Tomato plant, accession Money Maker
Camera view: horizontal (90 deg, fisheye); turntable rotation: 300 degrees
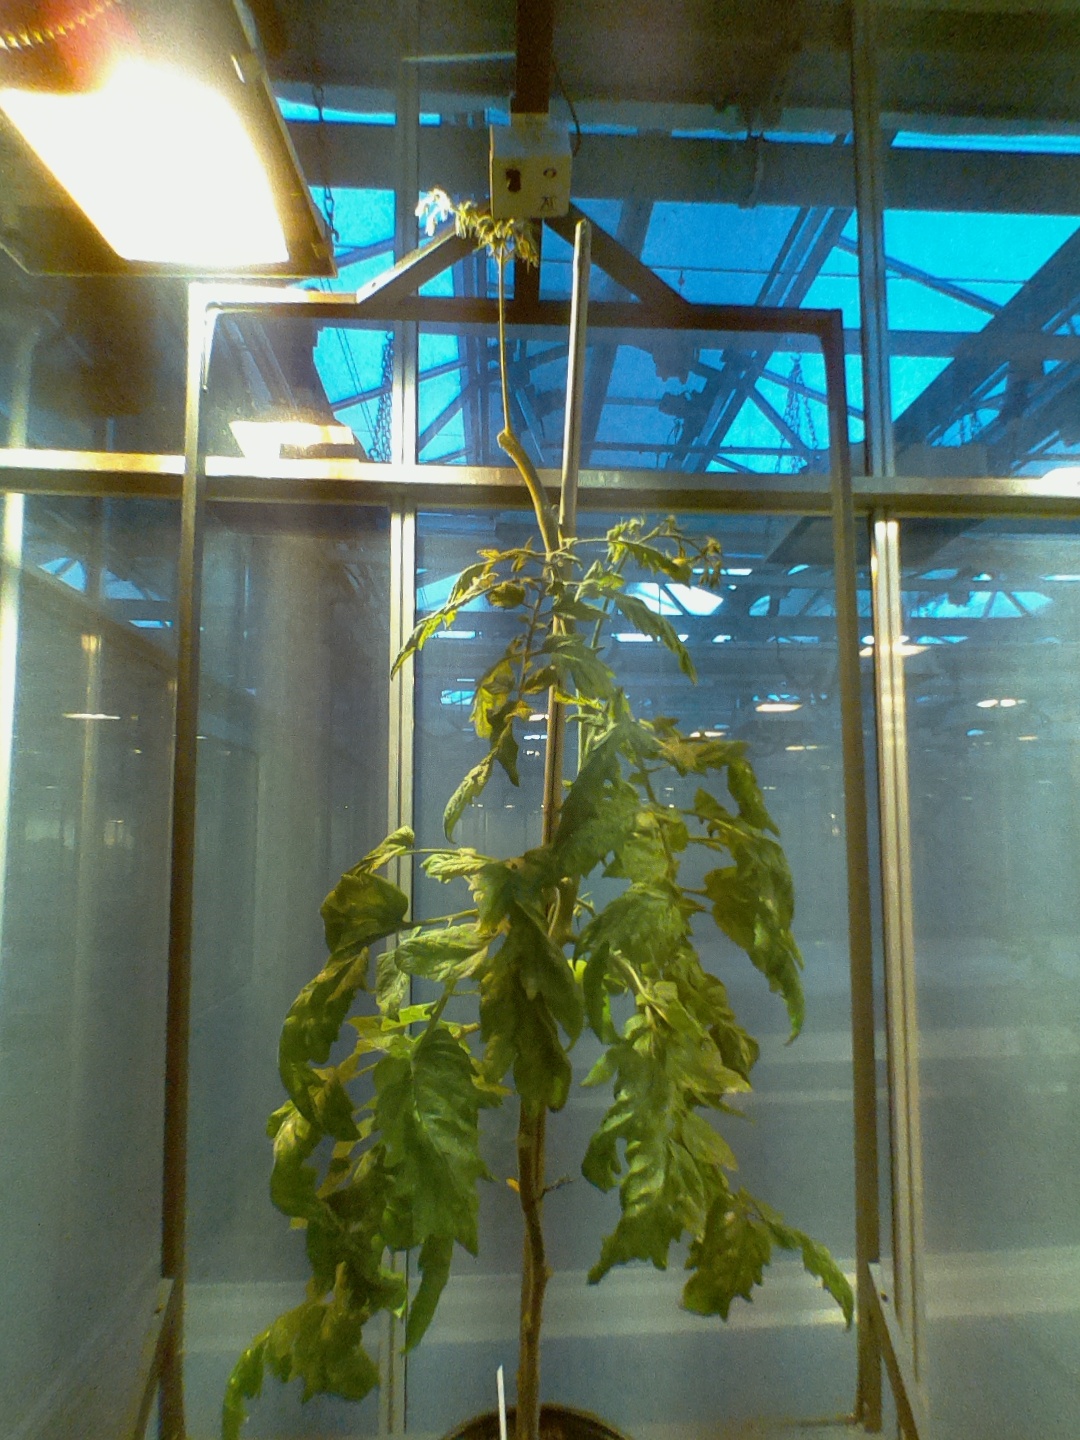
BBCH growth stage 75: 50%-60% of final fruit size